GE Dash 8-40CM

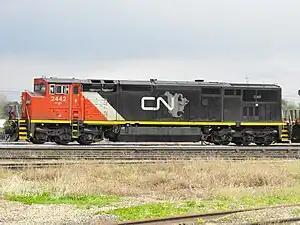
CN 2442, a Dash 8-40CM, leads a train eastbound into Battle Creek, Michigan in 2009.

The GE C40-8M is a 6-axle diesel locomotive built by GE Transportation Systems from 1990 to 1994. It is part of the GE Dash 8 Series of freight locomotives, and is often referred to as a Dash 8-40CM.